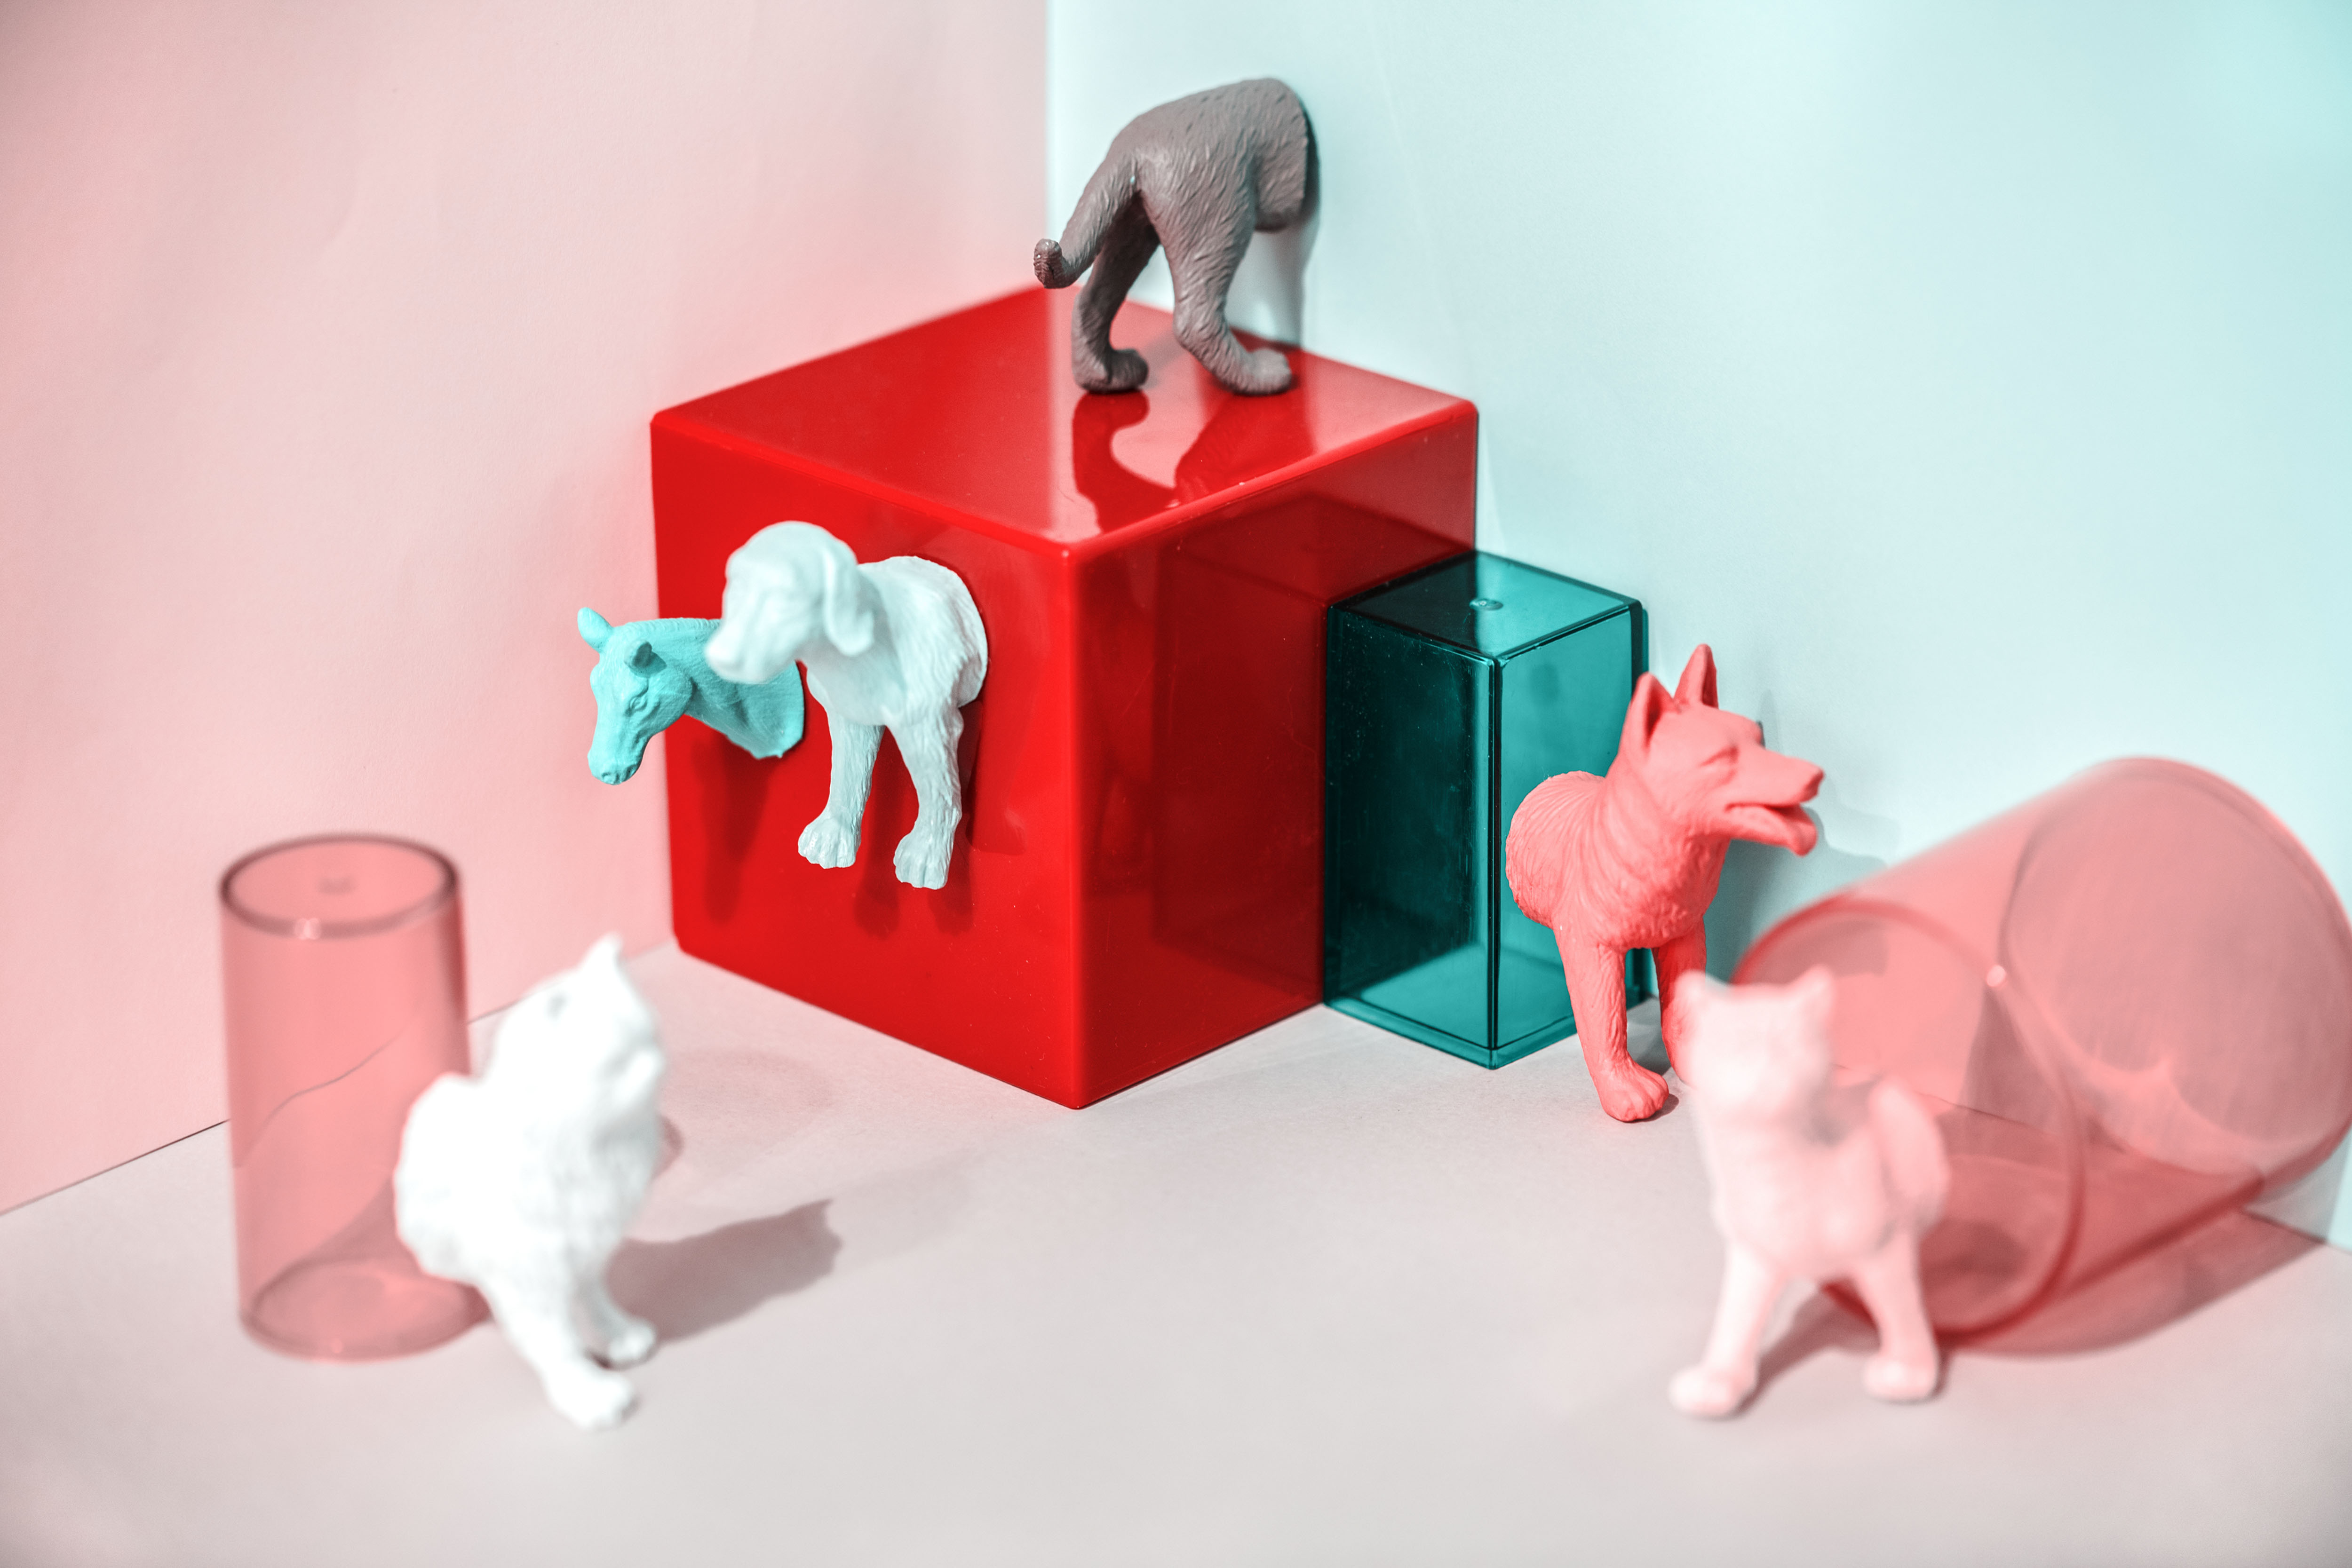
abstract, animal, background, canine, cat, colorful, concept, creative, cube, decoration, dog, feline, figure, fun, joy, little, mini, miniature, model, neon, pastel, pattern, pet, pink, plastic, play, pop, red, shape, small, symbol, textured, tiny, toy